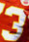
Number: 3